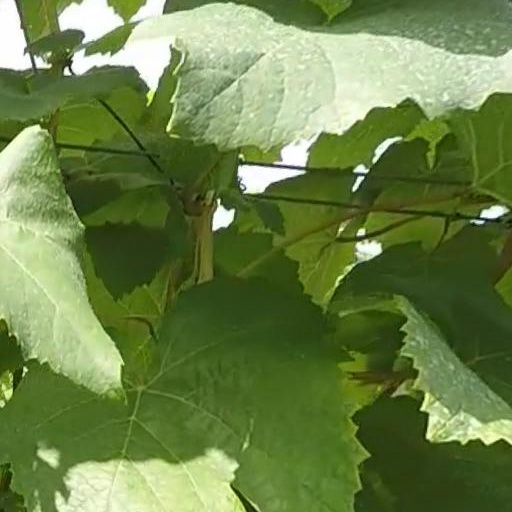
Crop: grape